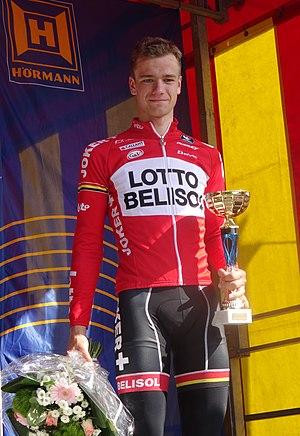
Grand Prix Criquielion 2014, Deux-Acren. Depicted person: Kevin Deltombe Depicted team: Lotto-Belisol U23
La 21ᵉ édition du Grand Prix Criquielion a eu lieu le 17 mai 2014. La course fait partie du calendrier UCI Europe Tour 2014 en catégorie 1.2, elle constitue également la troisième manche de la Topcompétition 2014. La course longue de 170,6 kilomètres s'achève au bout de 3 h 59 min 3 s par un sprint massif dans lequel 94 coureurs sont engagés. Kevin Peeters termine premier, immédiatement suivi par Bert Van Lerberghe et Kevin Deltombe. Tim Vanspeybroeck prend la tête de la Topcompétition. Sur les 186 coureurs qui ont pris le départ, 156 ont franchi la ligne d'arrivée.